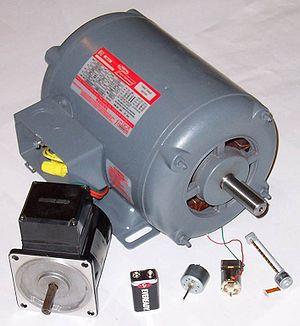
Une machine électrique est un dispositif électromécanique fondé sur l'électromagnétisme permettant la conversion d'énergie électrique par exemple en travail ou énergie mécanique. Ce processus est réversible et peut servir à produire de l'électricité :
En mécanique, un carter est une enveloppe protégeant un organe mécanique, souvent fermée de façon étanche, et contenant le lubrifiant nécessaire à son fonctionnement ou des organes qui doivent être isolés de l’extérieur.